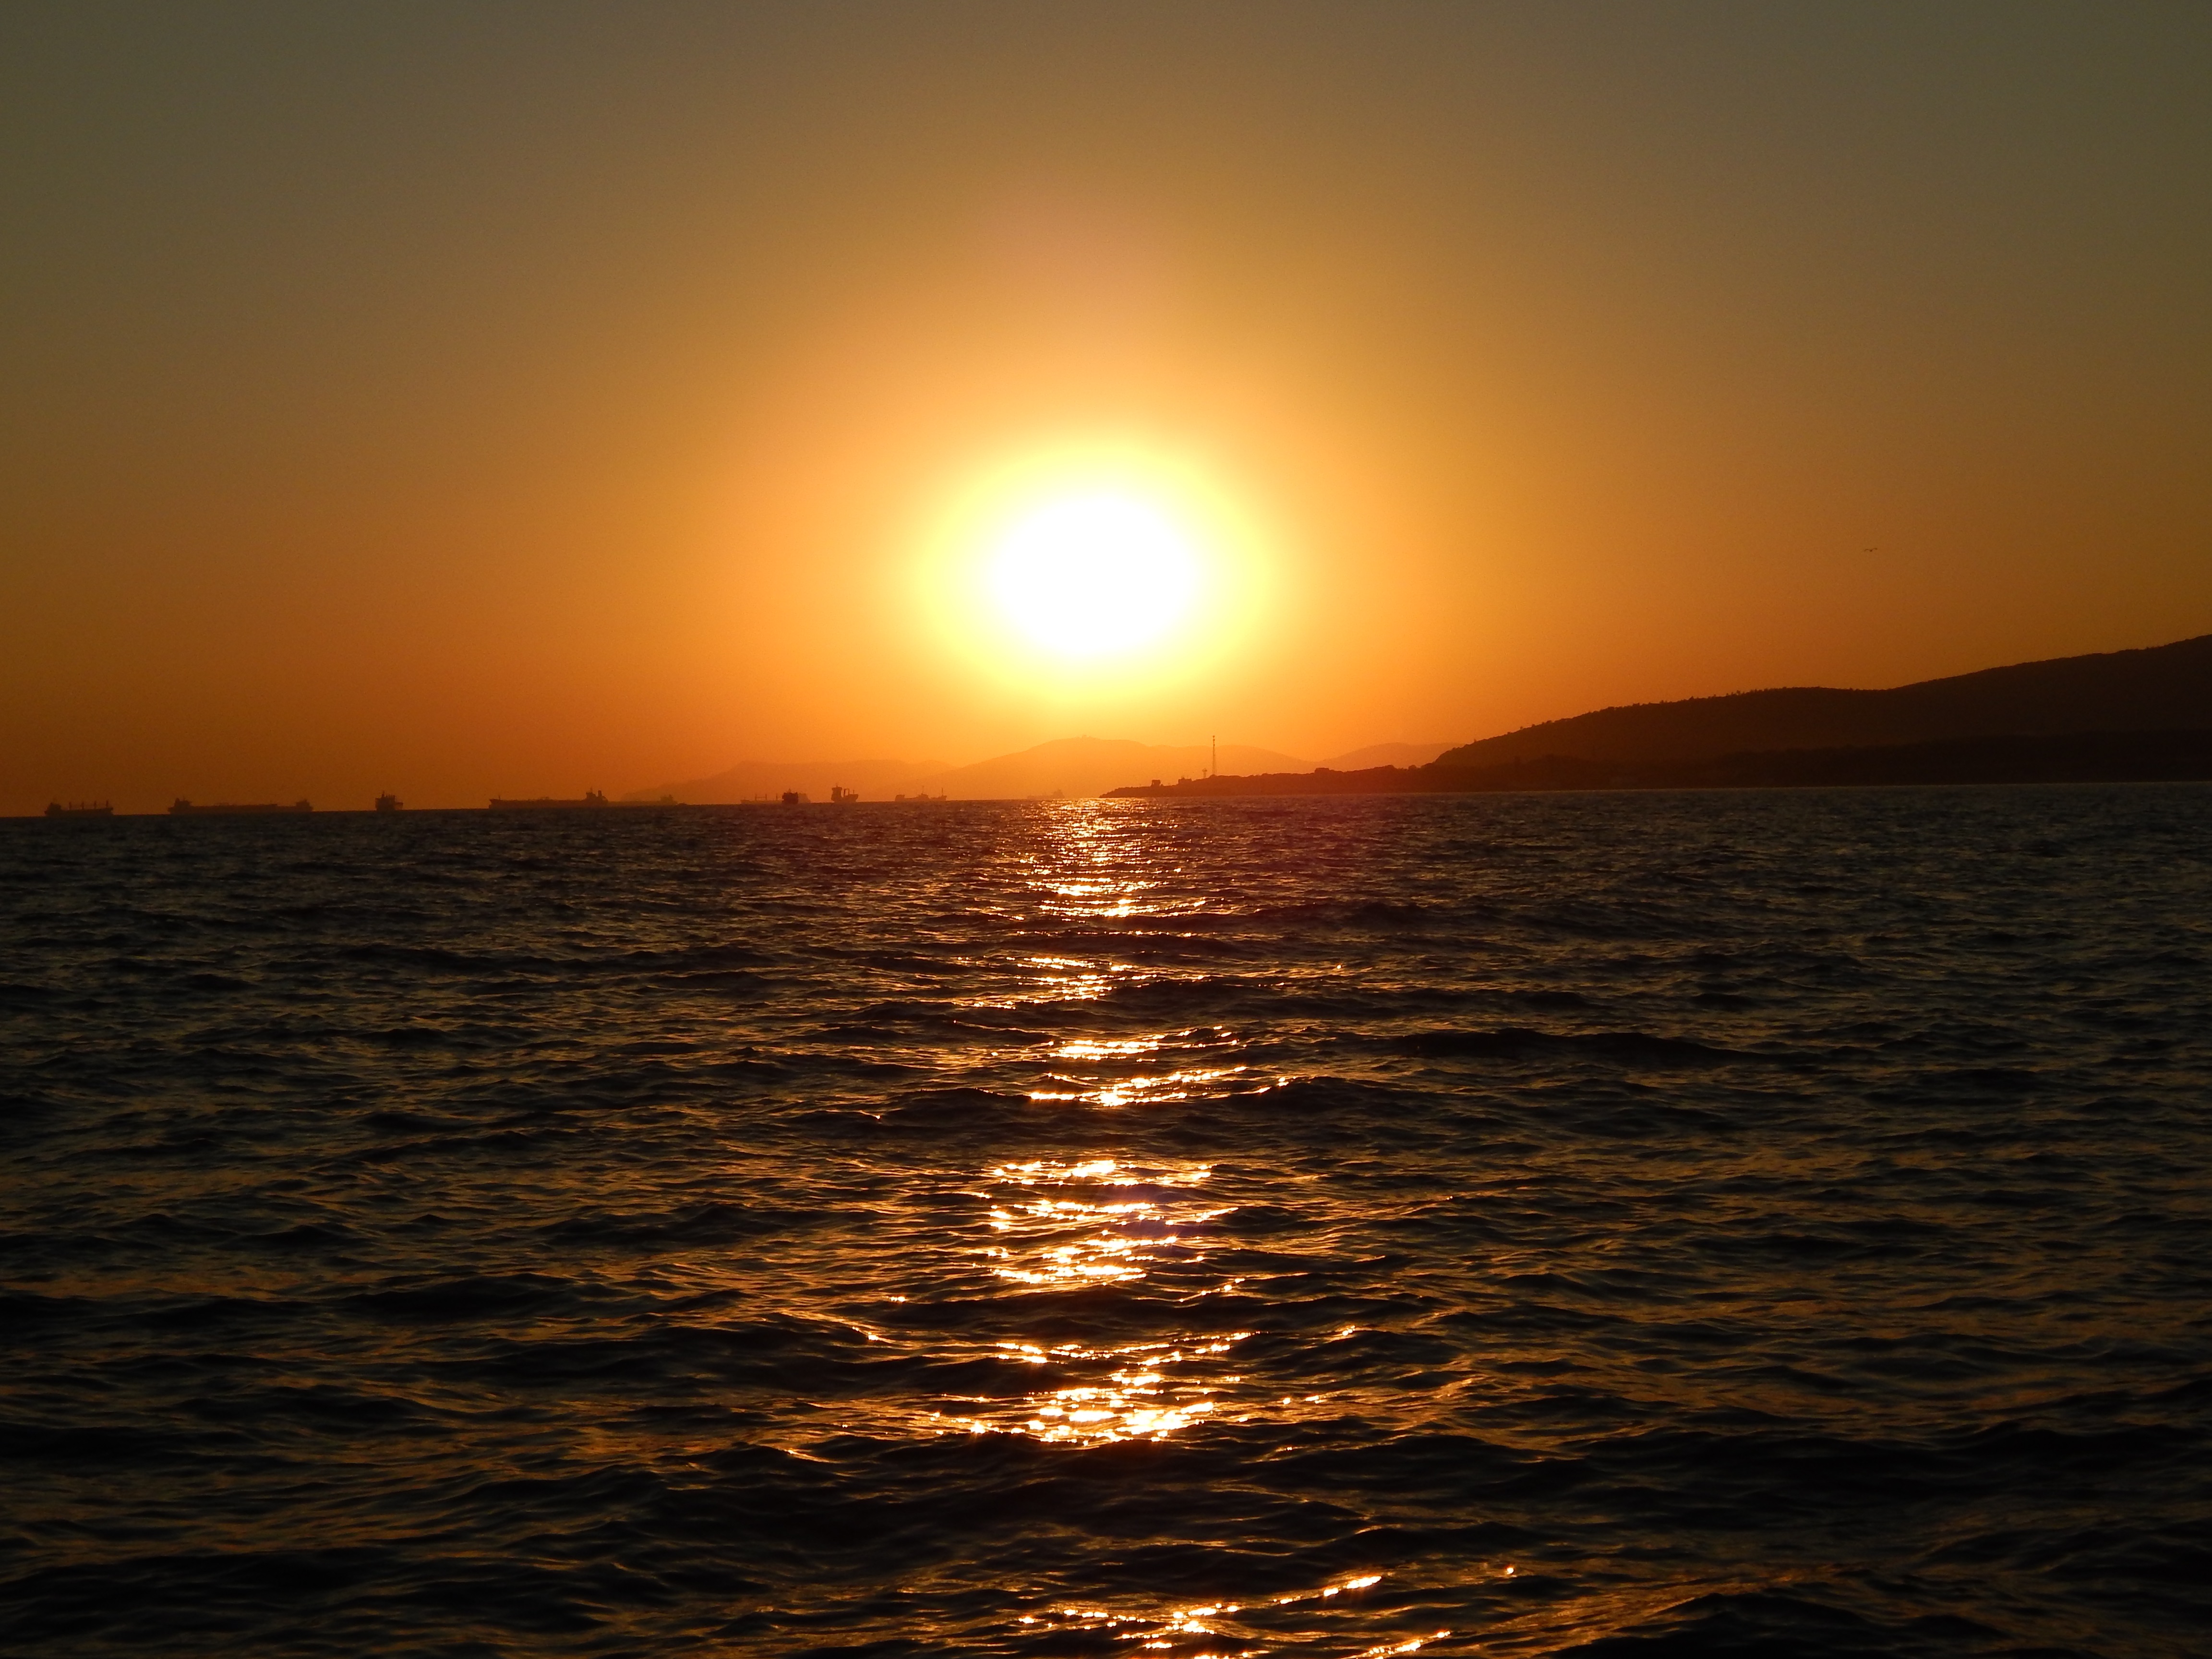
sea, coast, ocean, horizon, sun, sunrise, sunset, sunlight, wave, dawn, dusk, evening, afterglow, astronomical object, wind wave, red sky at morning